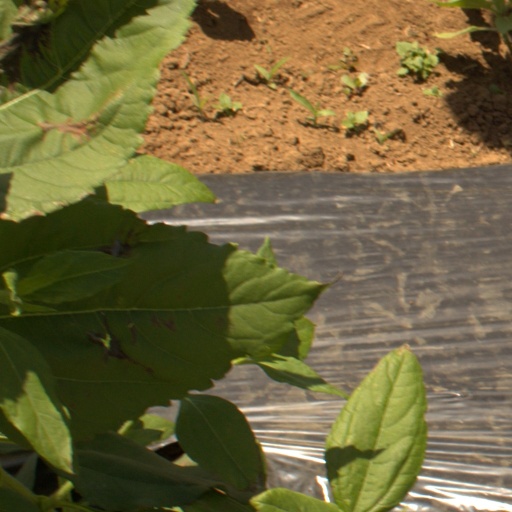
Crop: Jerusalem artichoke